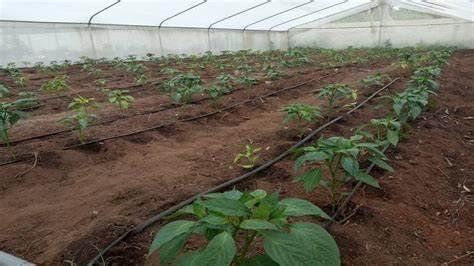
Shamba lenye mistari mirefu ya mimea, mimea imepangiliwa kwa safu ndefu inaonekana kuwa na majani mengi ya kijani kibichi, pembeni ya kila mimea kuna mabomba meusi ya umwagiliaji ya matone yaliowekwa karibu na shina ya mimea hiyo.